Digital Scriptorium

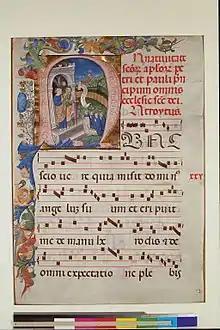
Leaf from a Gradual, c, 1450–1475, Italy; New York, Columbia University, Plimpton MS 040A

Digital Scriptorium (DS) is a non-profit, tax-exempt consortium of American libraries with collections of medieval and early modern manuscripts, that is, handwritten books made in the traditions of the world's scribal cultures. The DS Catalog represents these manuscript collections in a web-based platform form building a national union catalog for teaching and scholarly research in medieval and early modern studies.